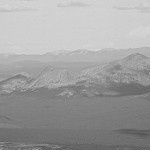
Label: B & W